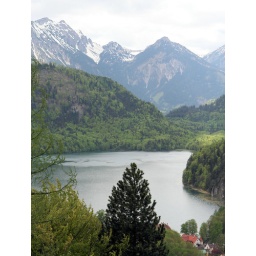
Taken through a dirty window from within Ludwig II's castle.